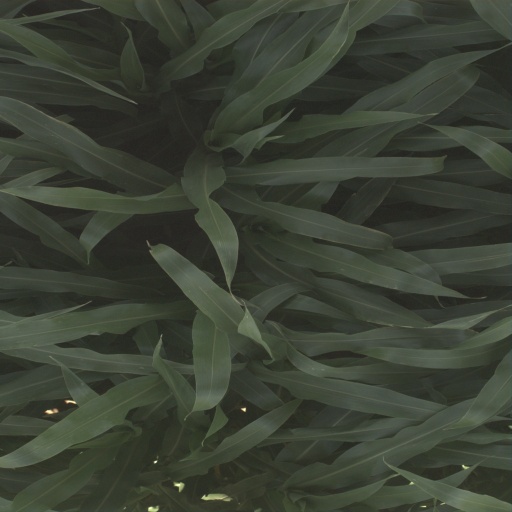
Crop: sorghum